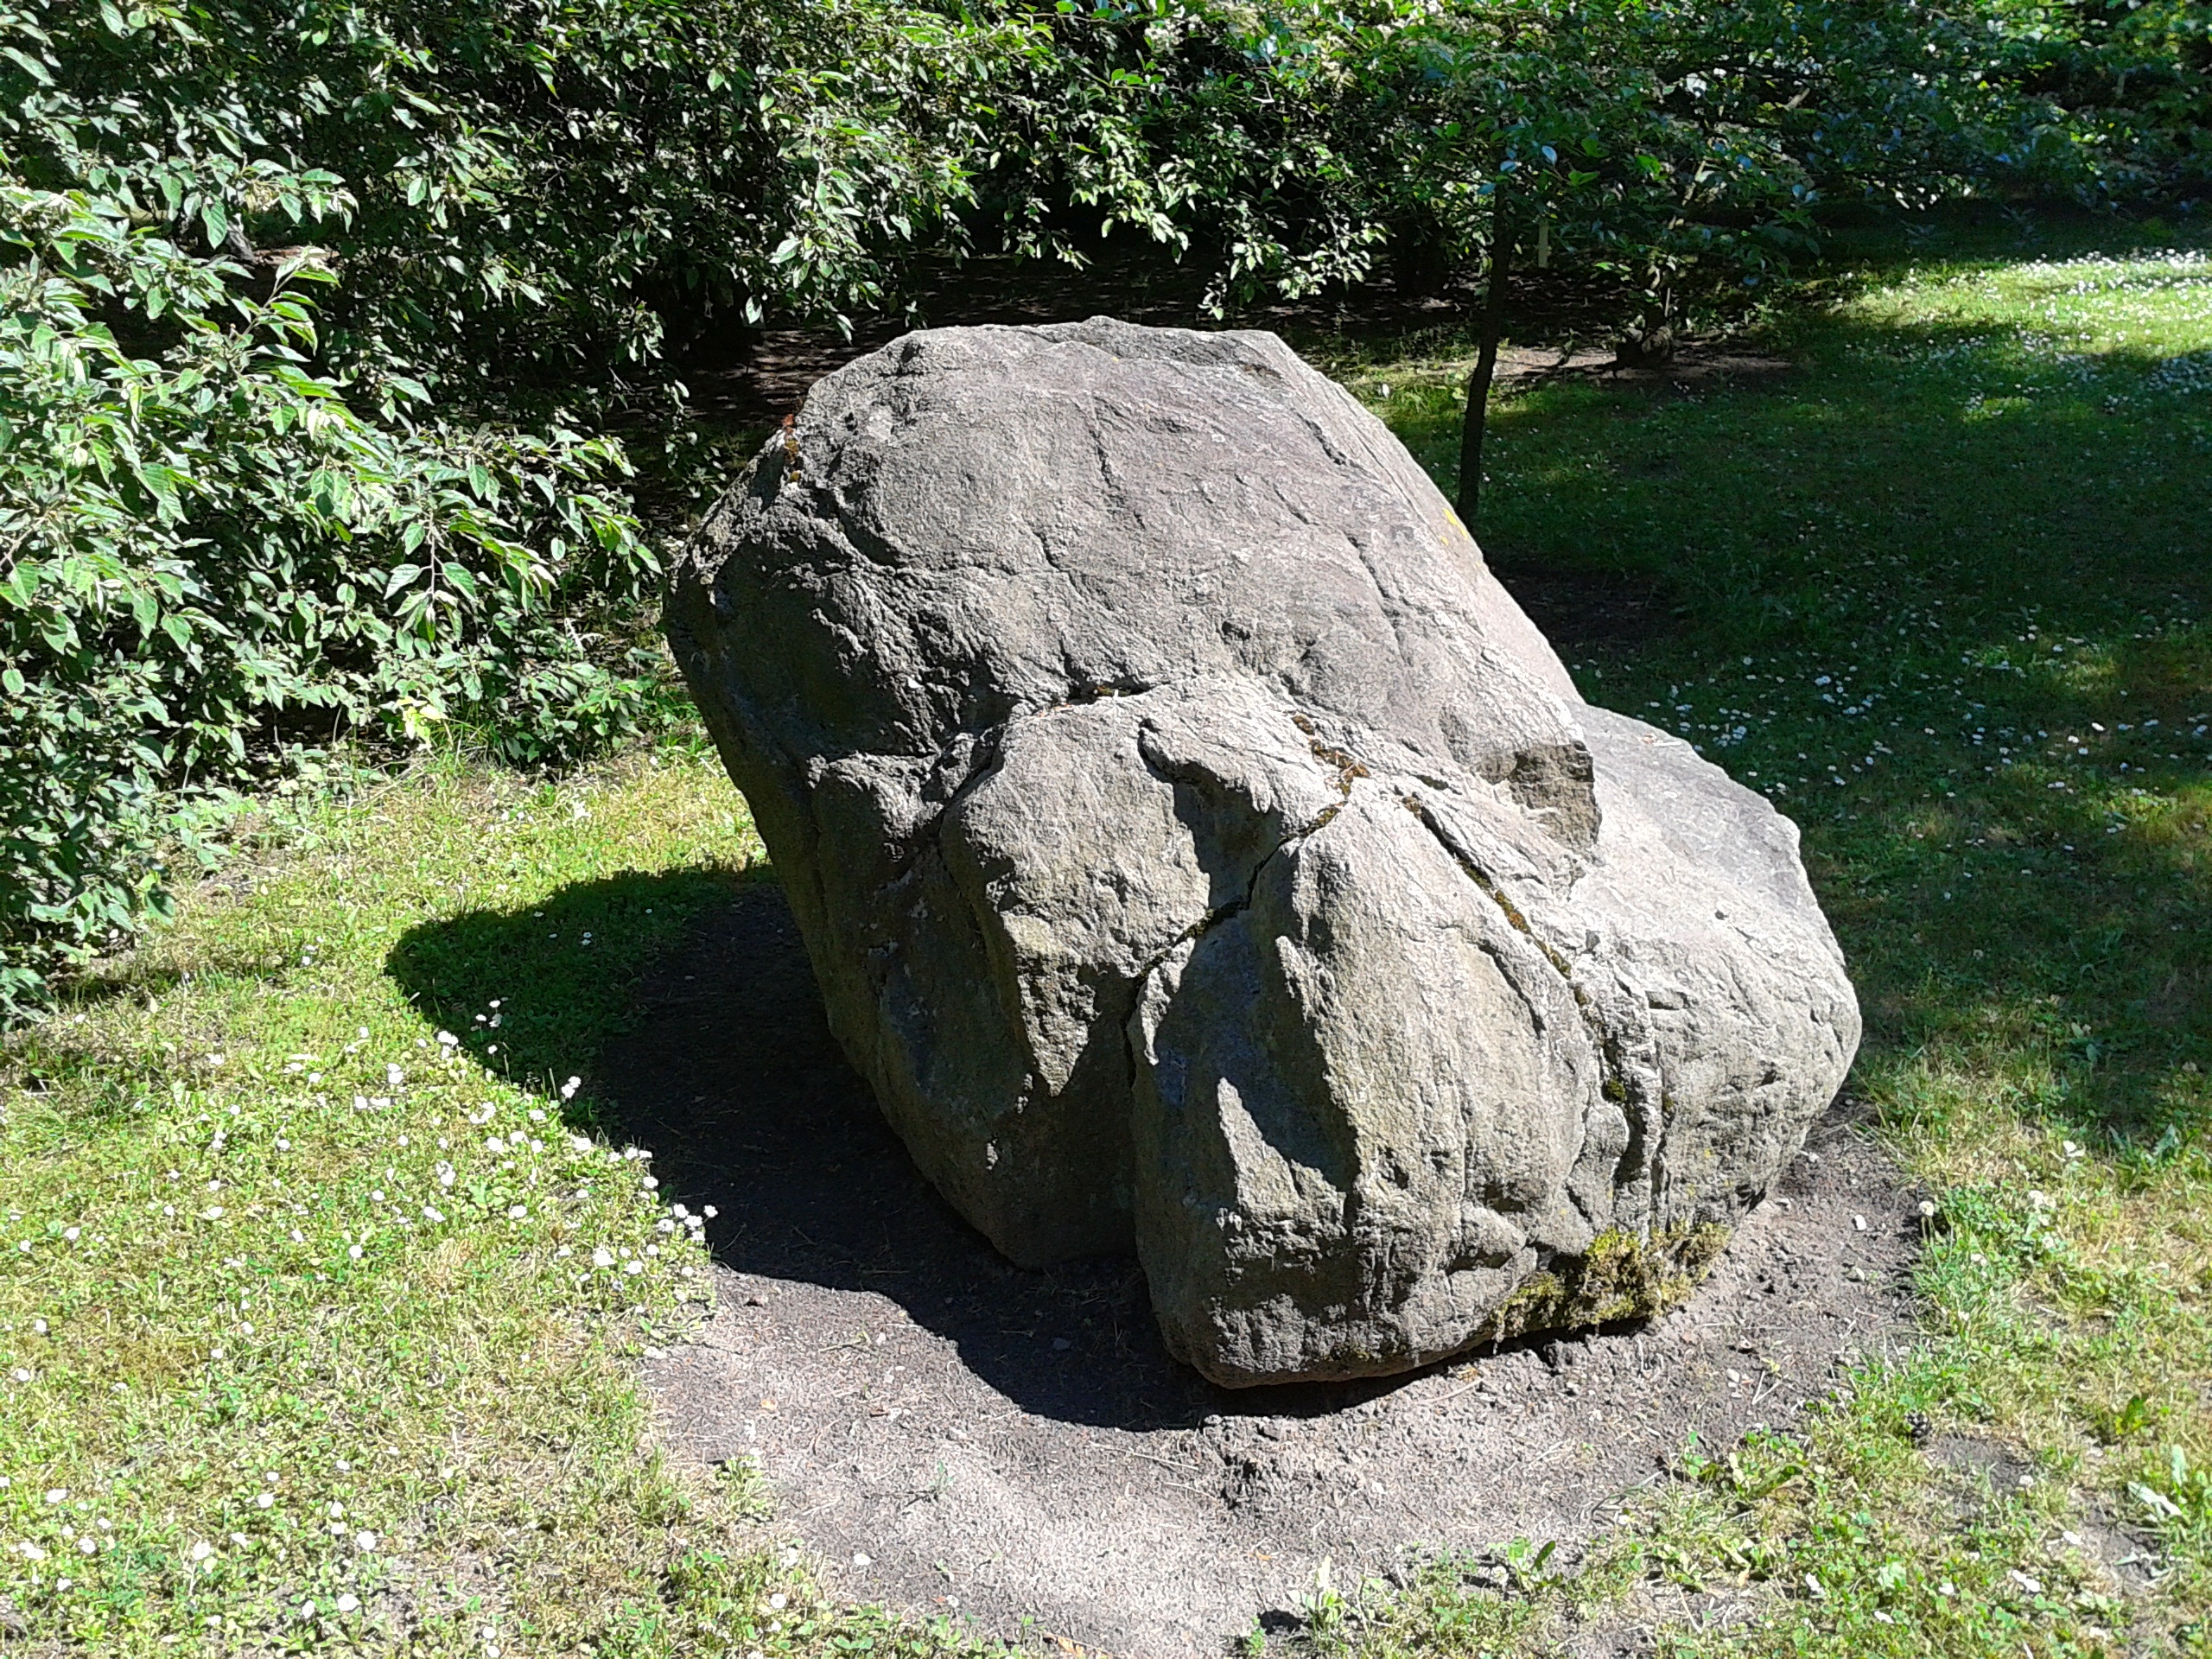
nature, rock, stone, monument, material, sculpture, art, geology, boulder, monolith, megalith